Ahmed Gaddaf al-Dam

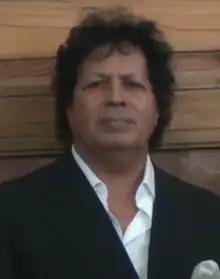
Gaddaf al-Dam in 2015

Ahmed Gaddaf al-Dam (born 1952) is a cousin and former aide of erstwhile Libyan leader Muammar Gaddafi. He is Libya's former Special Envoy to Egypt and was a leading figure of the Gaddafi regime and a key member of Gaddafi's inner circle.